Anne Ramsey

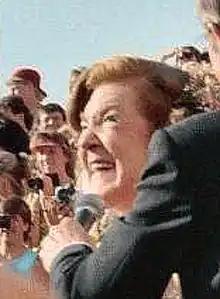
Ramsey at the 60th Academy Awards, in 1988, four months before her death

Anne Ramsey-Mobley (March 27, 1929 – August 11, 1988) was an American actress. She was best known for her film roles as Mama Fratelli in "The Goonies" (1985) and as Mrs. Lift in "Throw Momma from the Train" (1987), the latter of which earned her nominations for an Academy Award and a Golden Globe Award. Additionally, Ramsey's respective turns in both aforementioned films earned her two Saturn Awards.